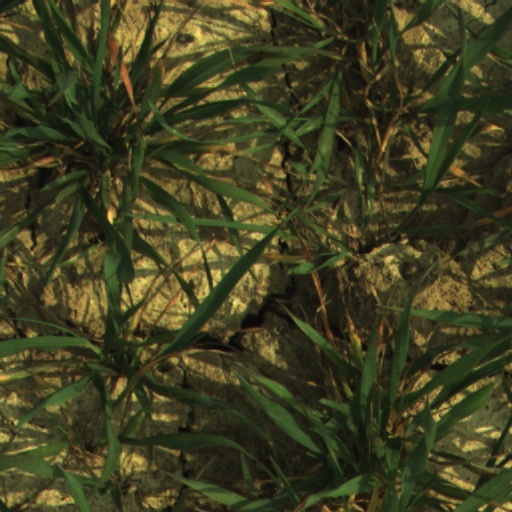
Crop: wheat